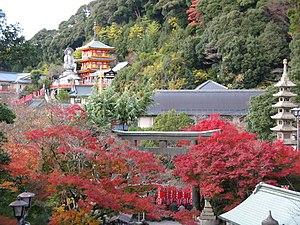
Le Chōgosonshi-ji, appelé populairement Shigisan, est un temple bouddhique japonais situé non loin d'Osaka sur les flancs du mont Shigi.